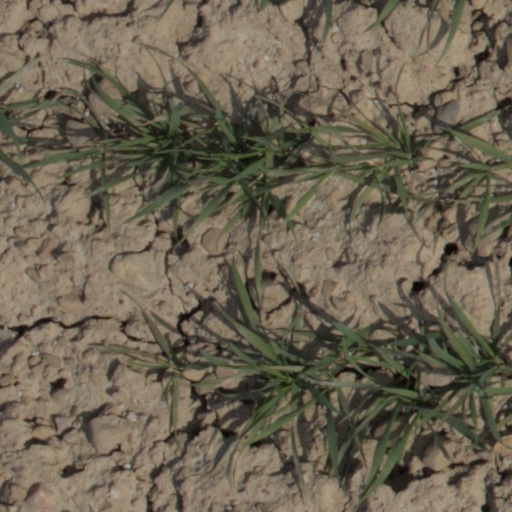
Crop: wheat